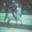
Label: horse